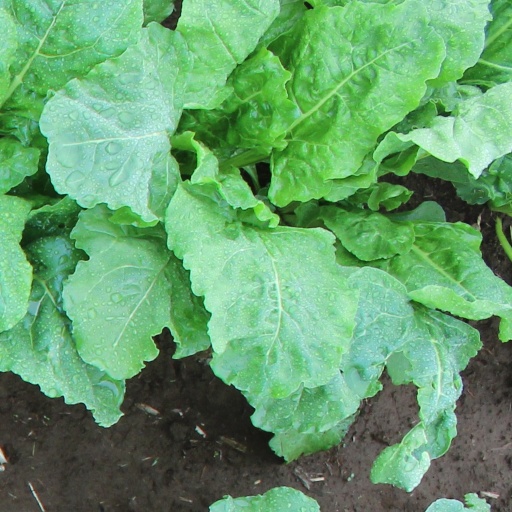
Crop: sugar beet